Vignes-la-Côte

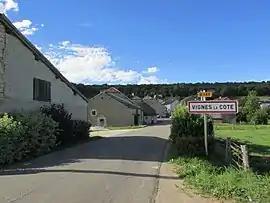
The road into Vignes-la-Côte

Vignes-la-Côte is a commune in the Haute-Marne department in north-eastern France.